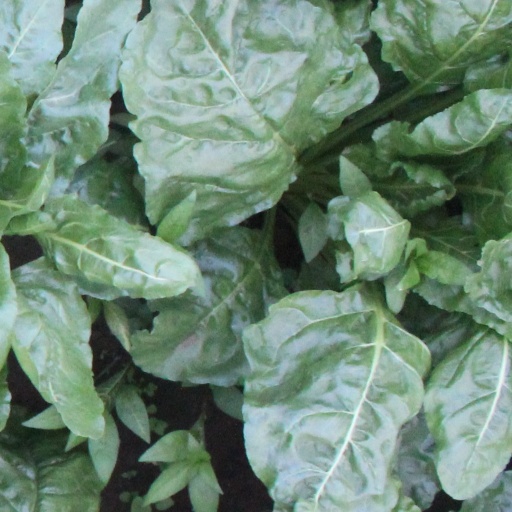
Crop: sugar beet